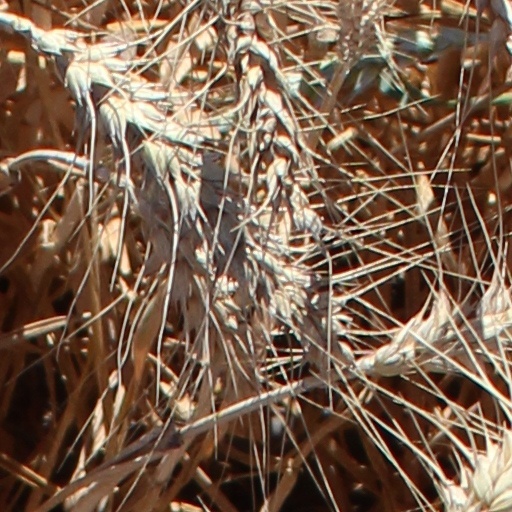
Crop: wheat